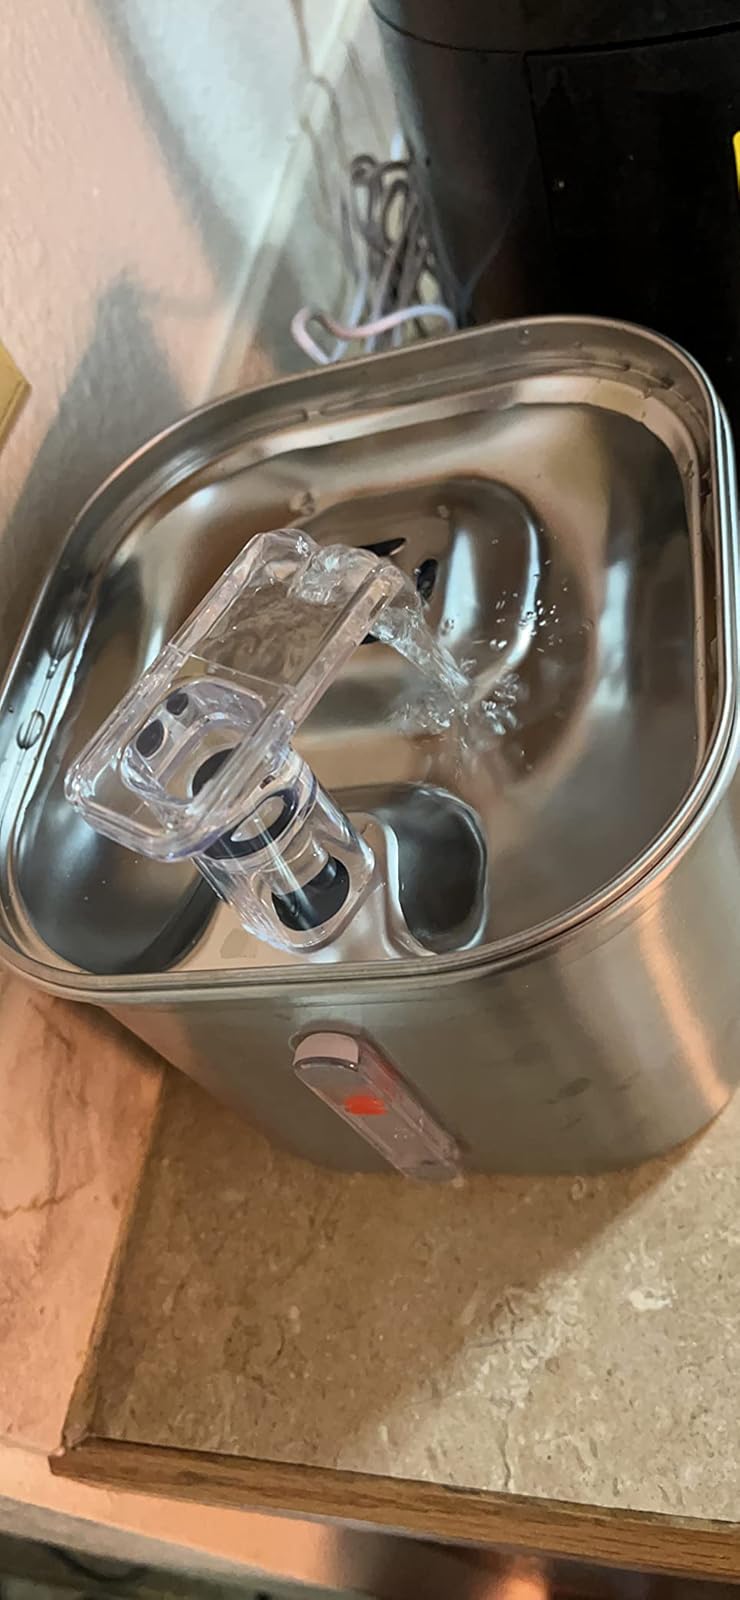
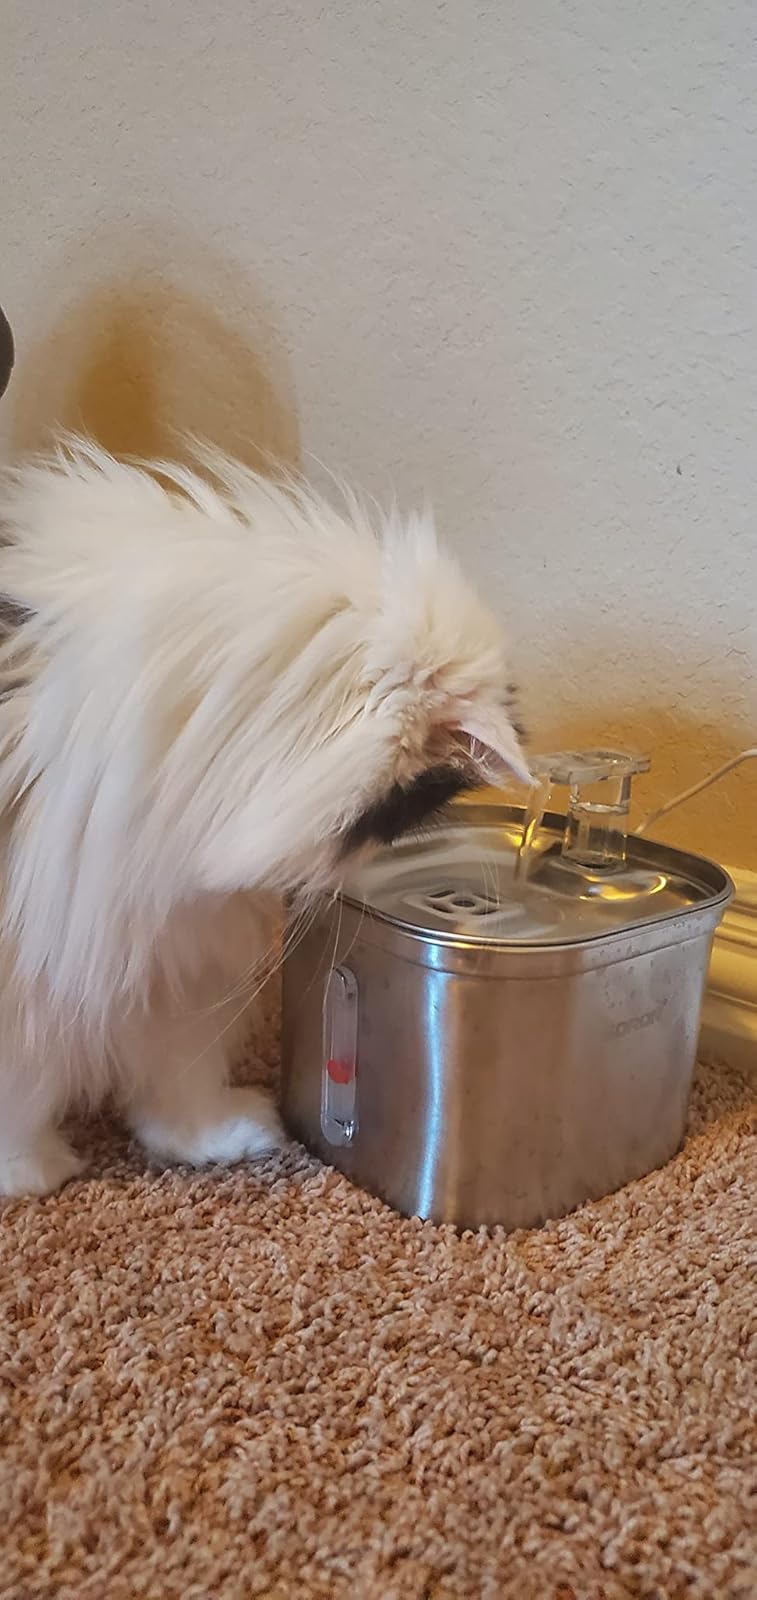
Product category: items_bowl
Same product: yes